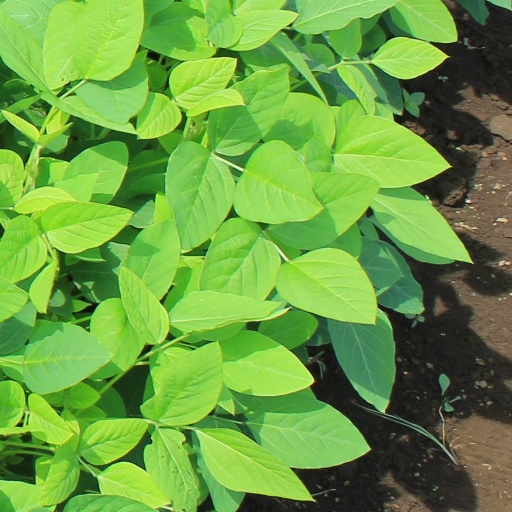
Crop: soybean